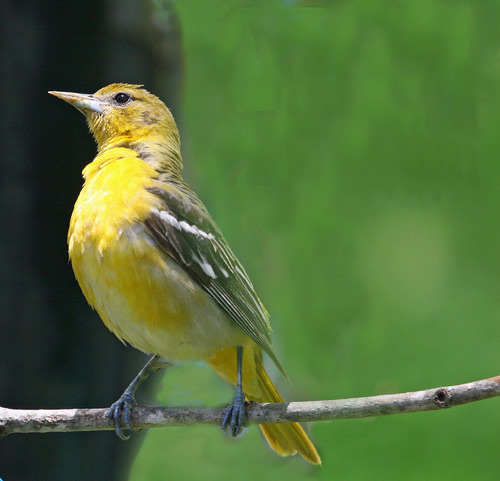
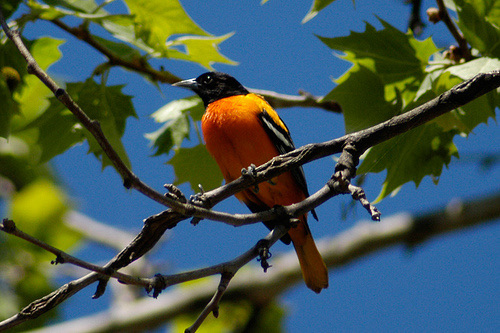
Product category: misc
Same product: yes